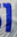
Number: 1